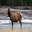
Label: deer